Recording practices of the Beatles

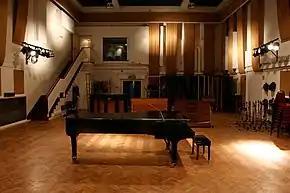
Abbey Road Studio Two.

In the early part of the 1960s, EMI's Abbey Road Studios was equipped with EMI-made British Tape Recorders (BTR) which were developed in 1948, as copies of German wartime recorders. The BTR was a twin-track, valve-based machine. When recording on the twin-track machine there was very little opportunity for overdubbing; the recording was essentially that of a live music performance.